Snagov Monastery

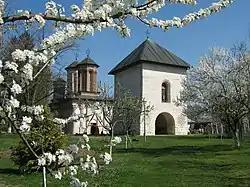
The Snagov Monastery in 2008

The Snagov Monastery (Romanian: "Mănăstirea Snagov"), also known as the Vlad Țepeș Monastery (Romanian: "Mănăstirea Vlad Țepeș") is a medieval monastery and important historical monument located in southern Romania in the county of Ilfov, on an island in the northern reaches of Lake Snagov, belonging to the commune of Snagov, and in geographical proximity to the village of Siliștea Snagovului, in the Gruiu commune.